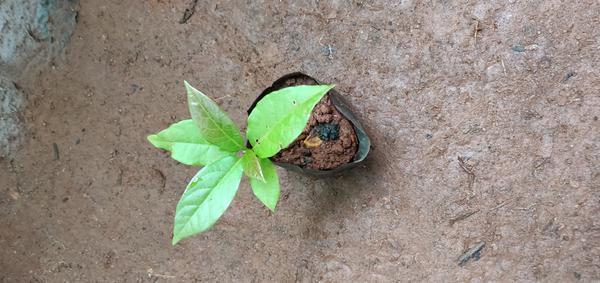
Plant: Avacado